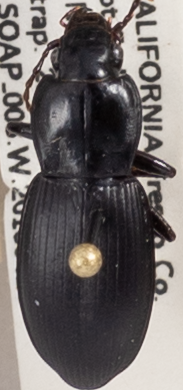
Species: Pterostichus ordinarius
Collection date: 2018-04-23
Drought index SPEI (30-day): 0.746
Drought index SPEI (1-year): -0.348
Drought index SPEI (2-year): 0.71